Gas to liquids

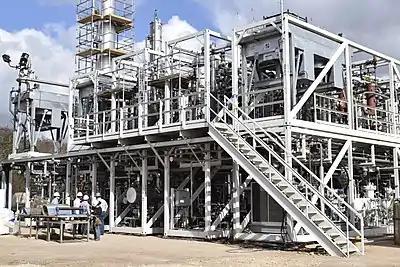
INFRA M100 GTL Plant

In the early 1970s, Mobil developed an alternative procedure in which natural gas is converted to syngas, and then methanol. The methanol reacts in the presence of a zeolite catalyst to form various compounds. In the first step methanol is partially dehydrated to give dimethyl ether: